Catalans Dragons

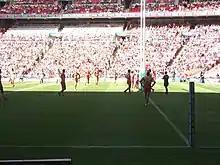
Catalans Dragons during their first Challenge Cup Final in 2007 at Wembley Stadium.

The year 2007 saw a strong recruitment by new coach Mick Potter with a string of high-profile signings from Australia, including Clint Greenshields, Casey McGuire, Jason Croker and Aaron Gorrell, all seasoned NRL campaigners. Gorrell, a goalkicking hooker, impressed in the first month but sustained a bad knee injury in February's win over Leeds and missed the rest of the season. On 10 March 2007, it was announced that Newcastle Knights hooker Luke Quigley would cover Gorrell's absence for the remainder of the campaign, but a number of players sustained injuries throughout the campaign.